Vương Văn Bắc

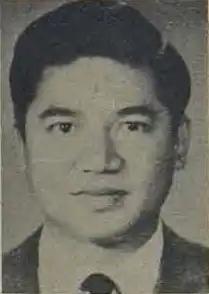
Bắc in 1968

Vương Văn Bắc (20 September 1927 – 20 June 2011) was a South Vietnamese lawyer and politician who served as the last Minister of Foreign Affairs of South Vietnam under the premiership of Prime Ministers Trần Thiện Khiêm and Nguyễn Bá Cẩn. He was in charge of seeking last minute aid for South Vietnam in the fight against the invading Communist North Vietnamese and the National Liberation Front of South Vietnam, commonly known the Viet Cong, which ultimately failed and led to the collapse of South Vietnam.